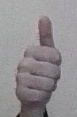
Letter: aleff